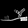
Label: Sandal